Roseneck (Frankfurt am Main)

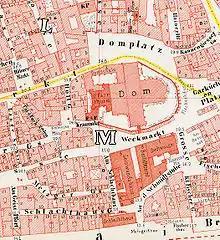
The Roseneck, centre right in 1861

The "Roseneck" platz was a small square south of St. Bartholomew's imperial cathedral. It was on the east side of a small street named "Große Fischergasse", which branched off to the south between "Garküchenplatz" in the east and "Weckmarkt" in the west as can be seen on the 1861 map. To the west of the Roseneck was the Stadtwaage, which was demolished in 1873 and replaced by a neo-Gothic building housing the city archives. On the southern edge of the square, Große Fischergasse bent east.